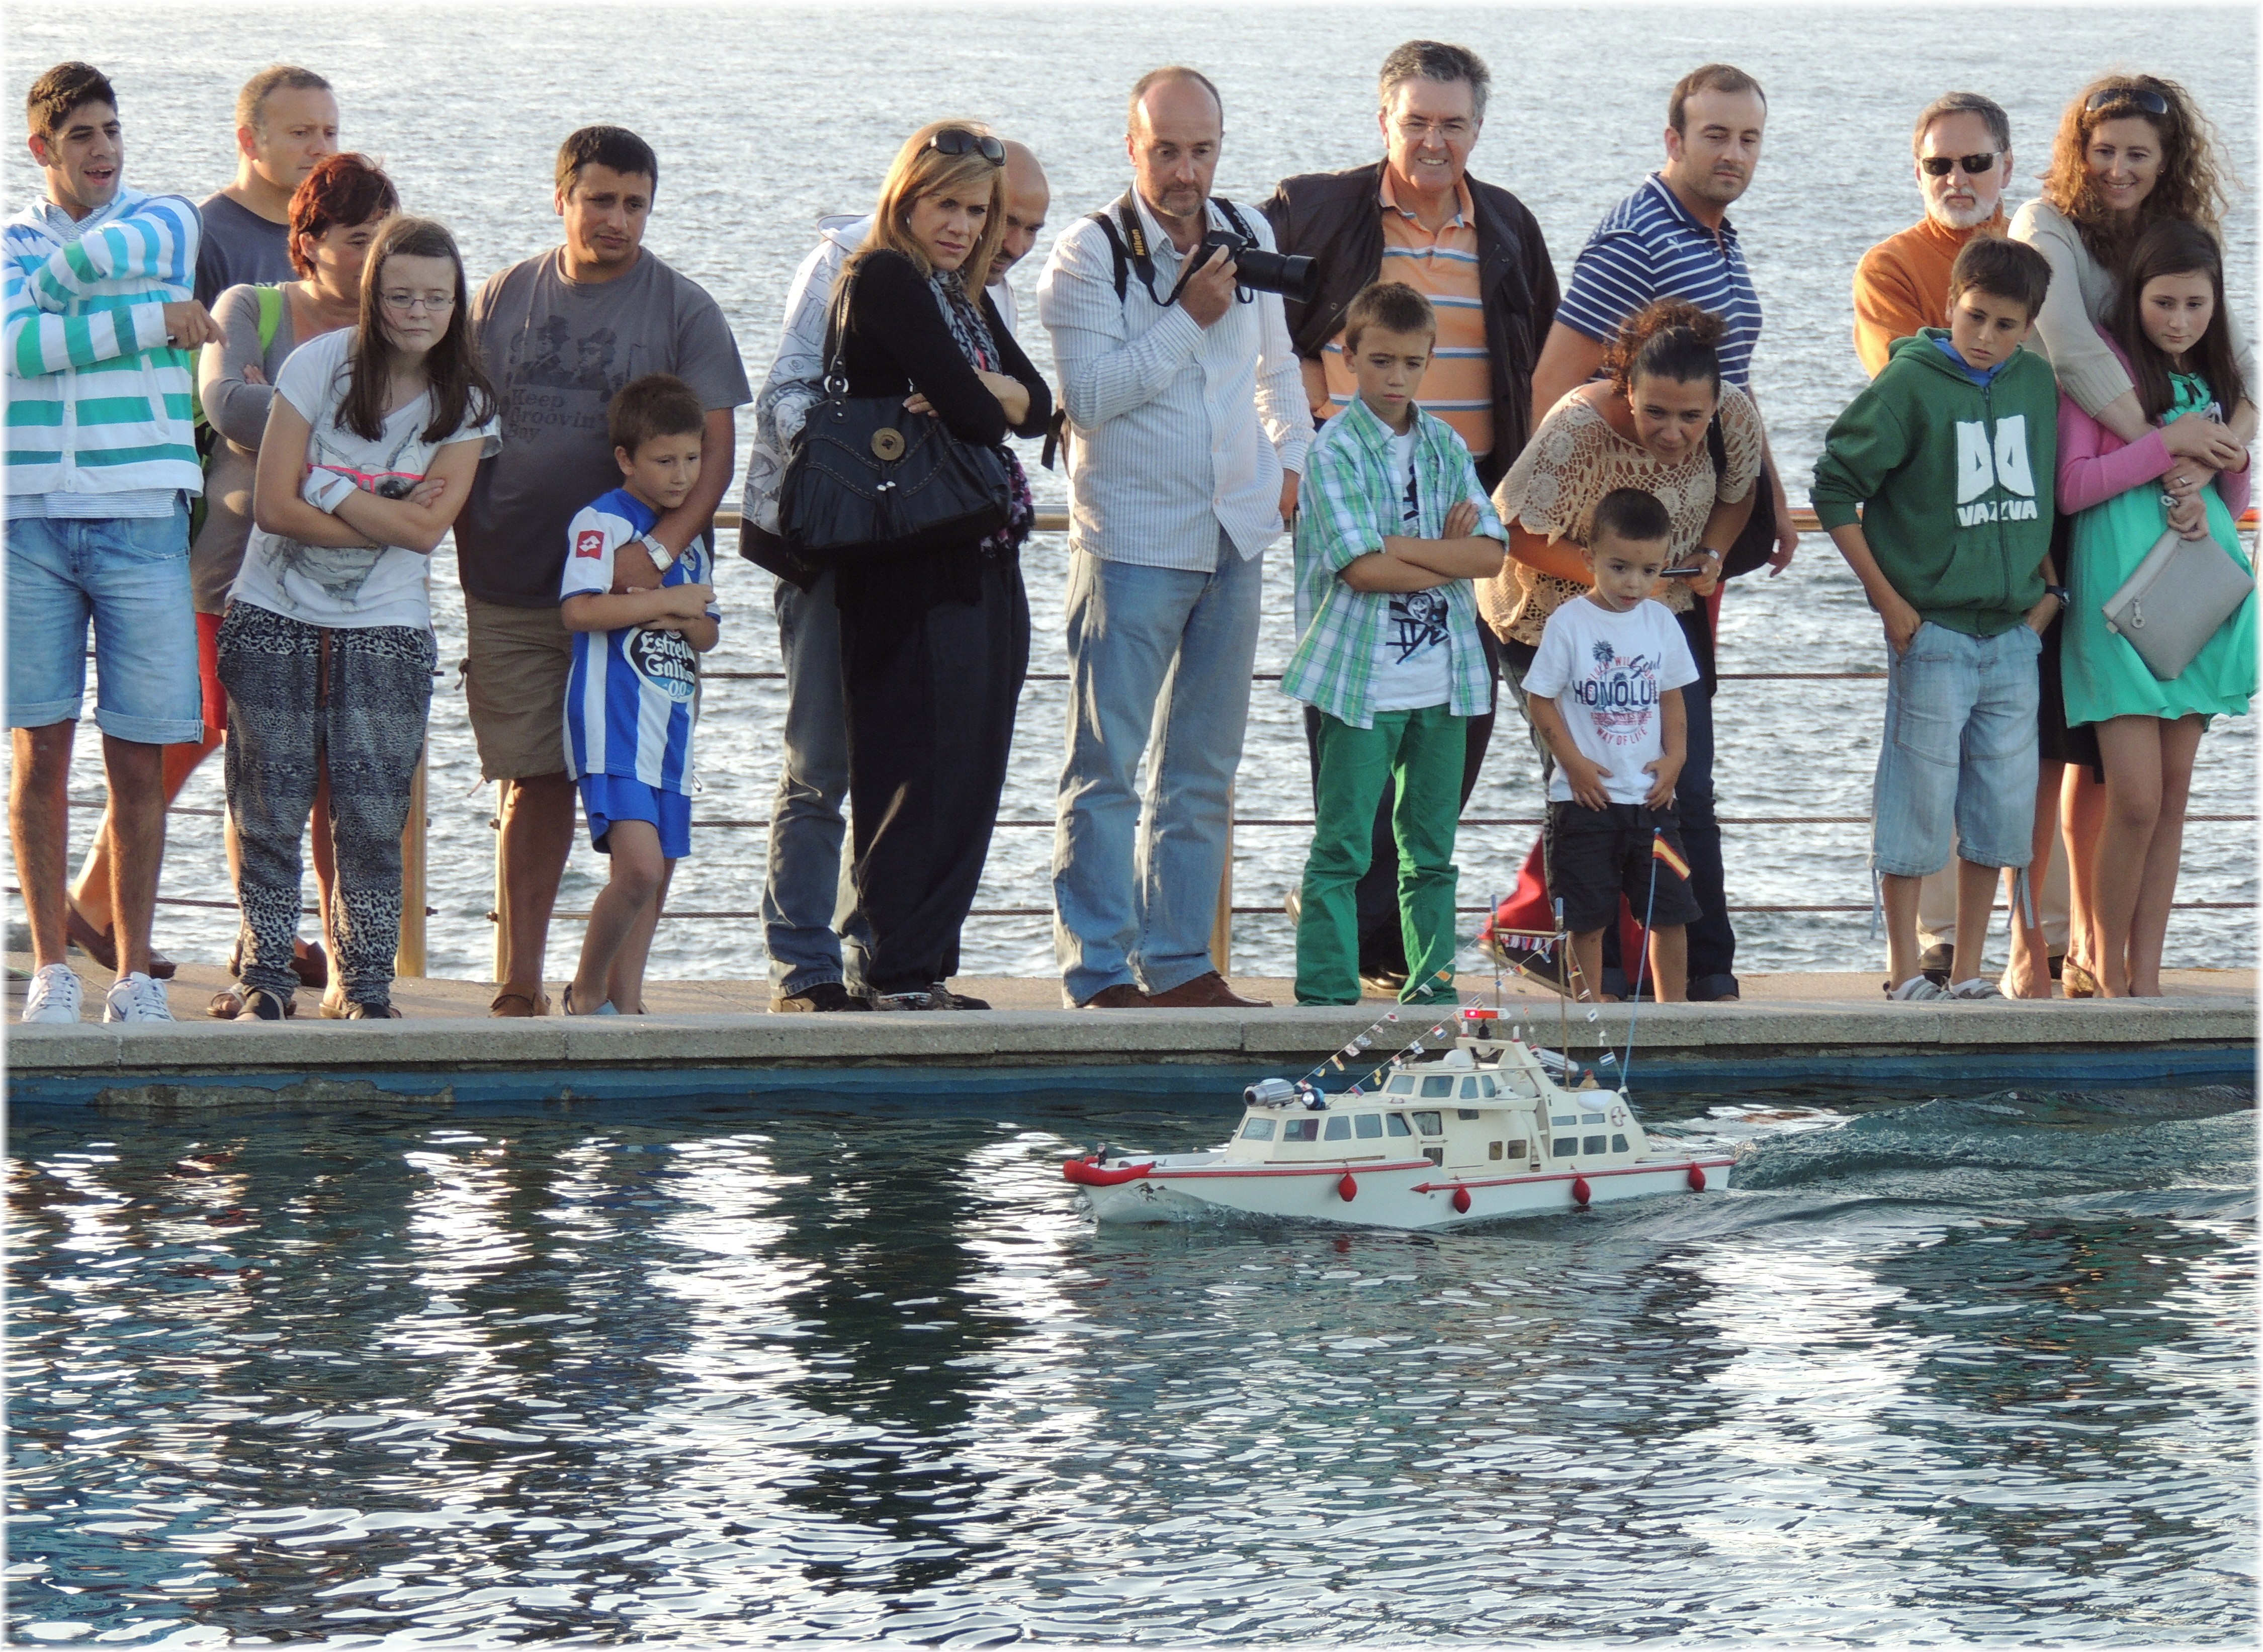
water, people, boat, europe, vehicle, spain, espagne, team, boating, europa, agua, estanque, gente, galicia, mygearandme, acorua, lacorua, rowing, espana, corua, personas, galiza, auga, embarcaciones, xente, corunna, galice, paseomaritimo, modelismo, maquetismo, mileniun, modelismonaval, torremileniun, water sport, endurance sports